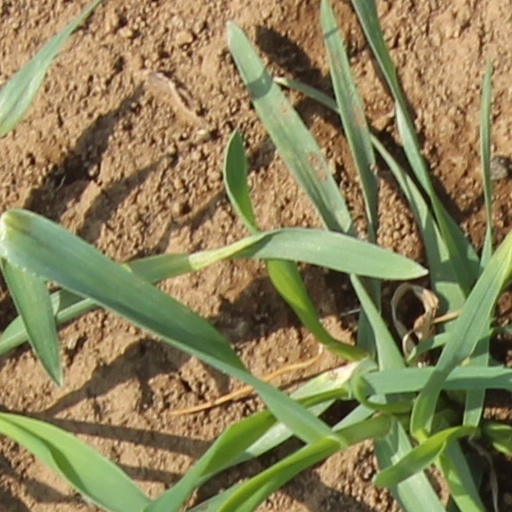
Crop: wheat